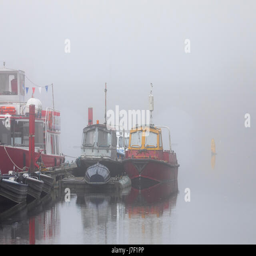
a foggy summers morning with boats fading into the mist whilst moored together in the city